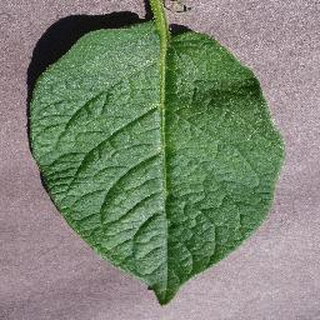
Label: healthy_potato